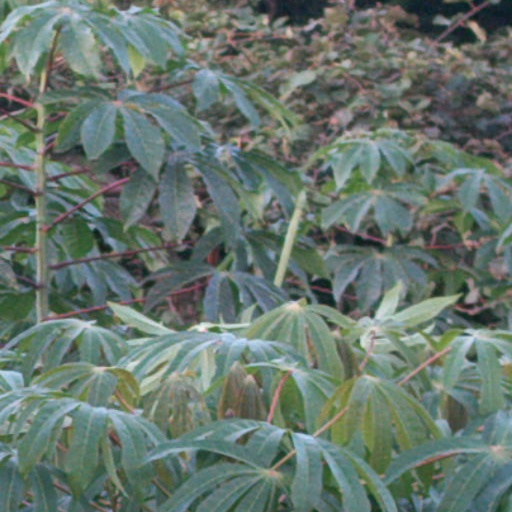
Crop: cassava